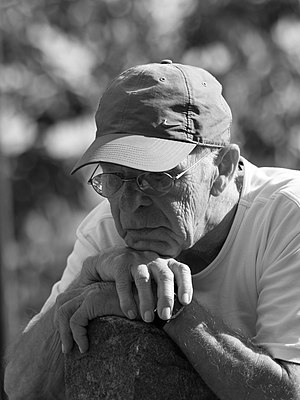
Finn Winge Nielsen
Billede af den danske maler og grafiker Finn Winge Nielsen
Billede af den danske maler og grafiker Finn Winge Nielsen
Finn Winge Nielsen i Odense er maler og grafiker. Han blev uddannet på tegneskole hos Albert Elmstedt i Odense fra 1953 til 1955, Københavns Kunstakadami, malerskole hos Niels Lergaard 1962 og grafisk skole hos Holger J. Jensen 1963. Finn Winge Nielsen bor og arbejder på Langeland.